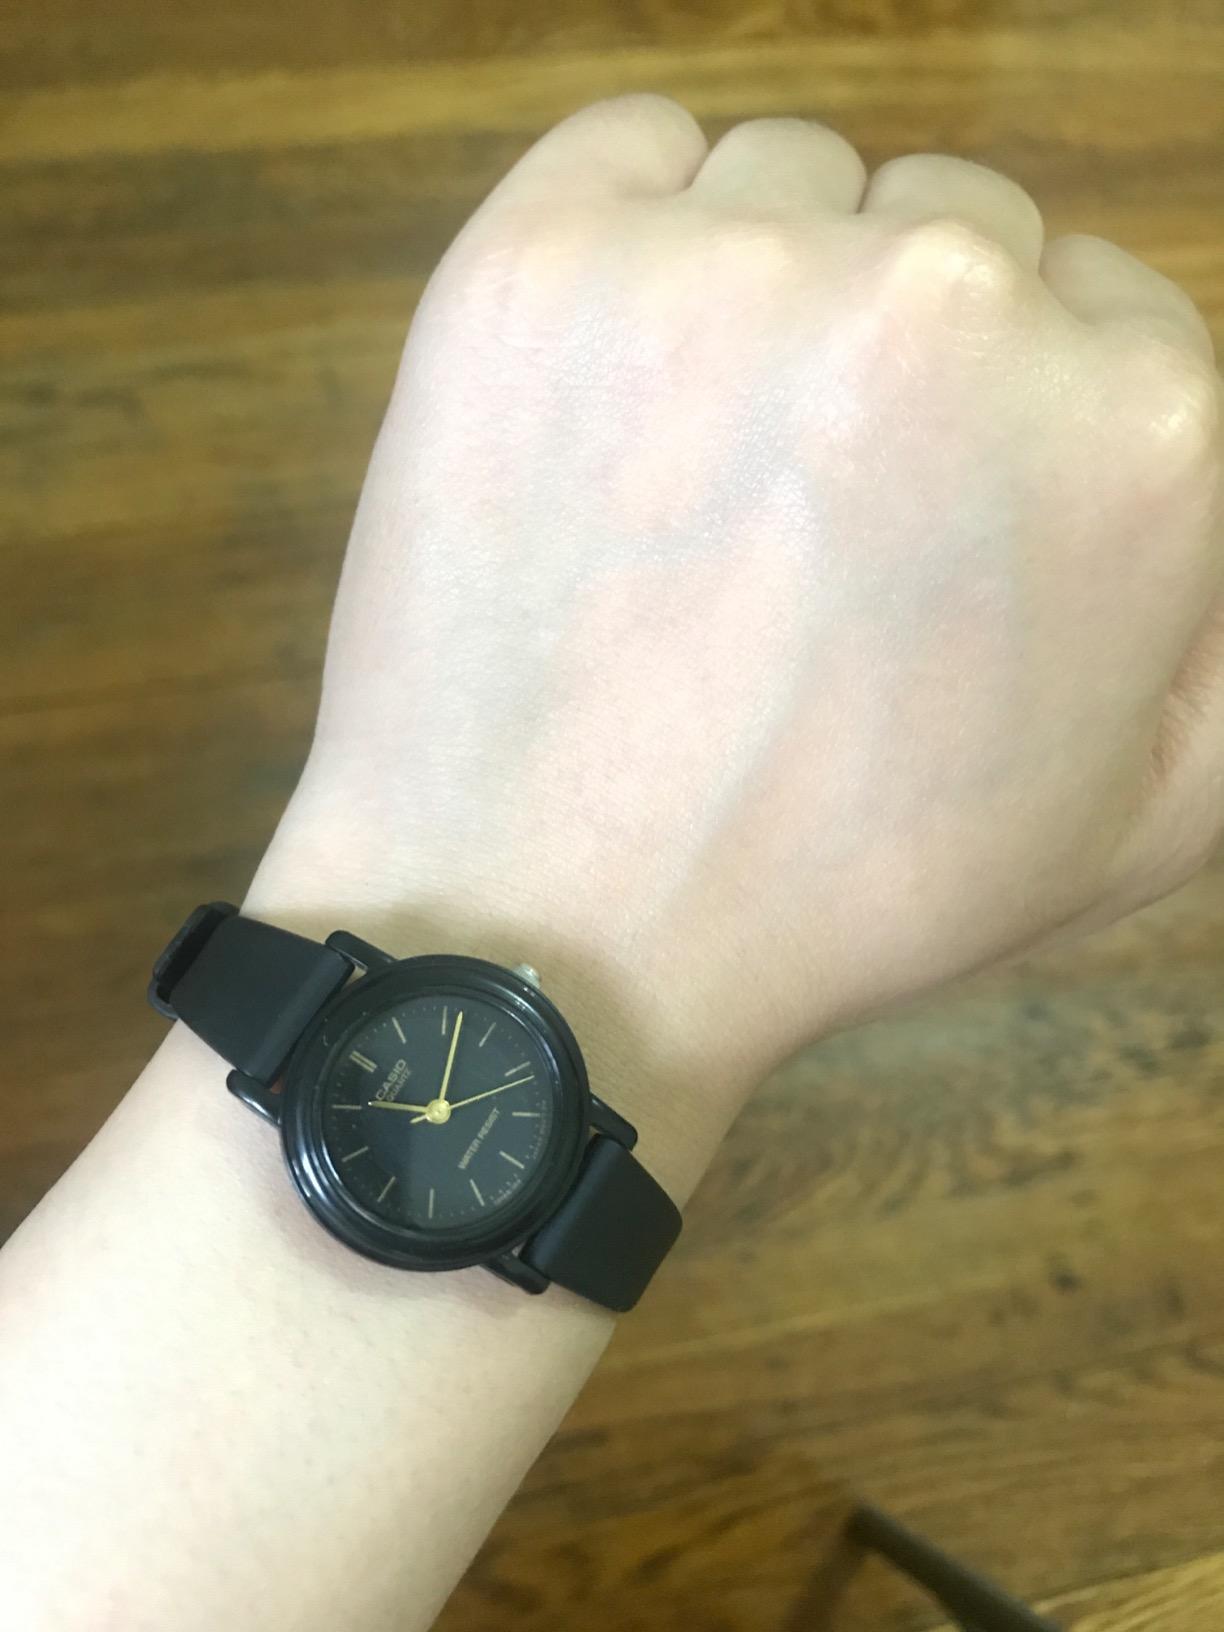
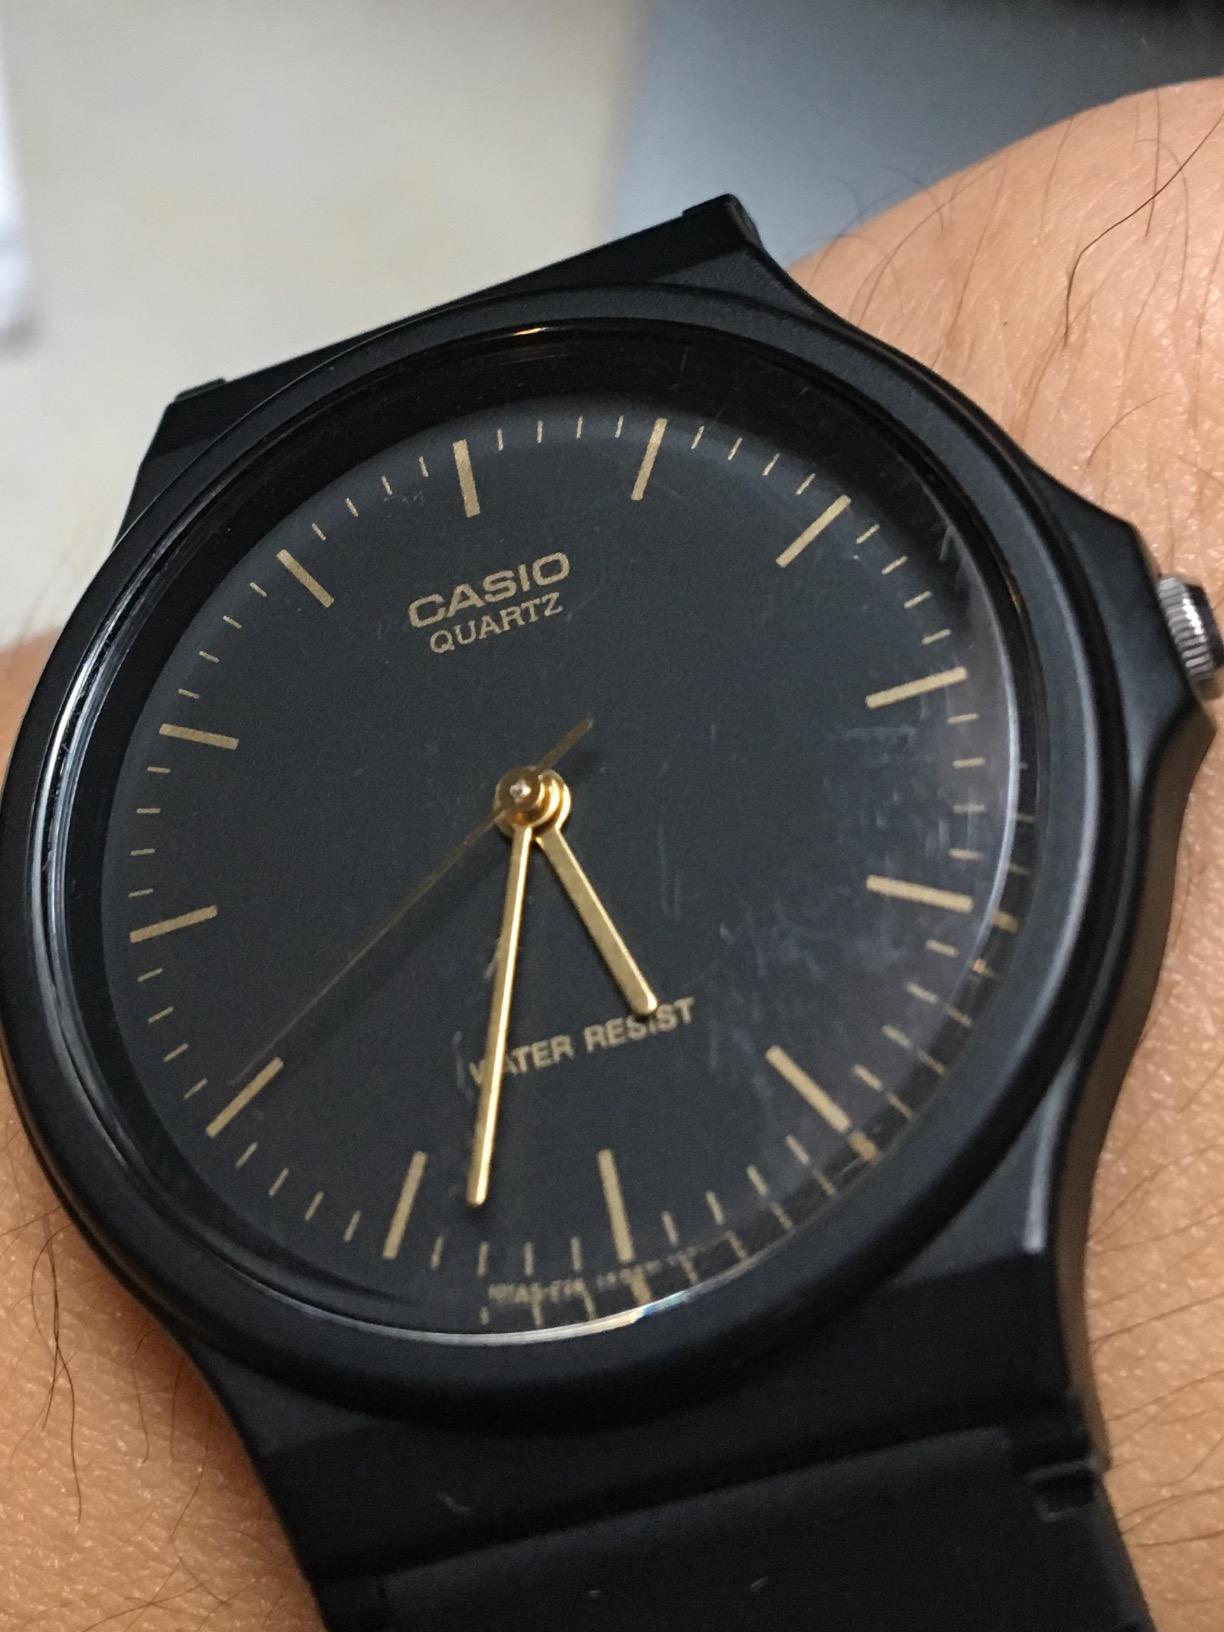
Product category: accessories_watch
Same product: no